Personalized genomics

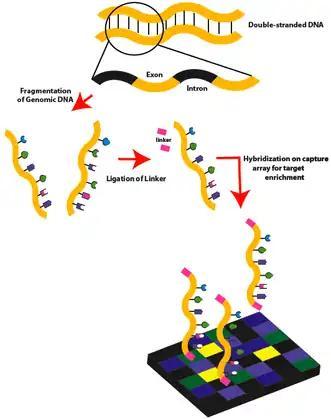

Personalized genomics includes the analysis of the genome of individuals. To analyze the genome, a basic knowledge of genetics is required. There are DNA building blocks that are called nucleotides and those nucleotides are annealed to form a strand. Two strands of DNA are supercoiled into double helix form and that is what people think of first when they imagine the DNA structure. These DNA are very important as they contain genetic information. The order of nucleotides determines the genomics of individuals, and individuals have different genomics . Therefore, people have different characteristics such as eye color. Not only characteristics can be revealed by DNA, but different causes of unique diseases can be identified by determining the order of nucleotides through DNA sequencing.